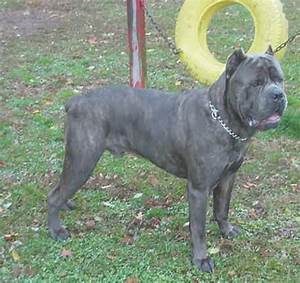
Label: dog